Ten thousand years

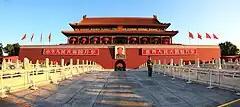
The two slogans that contain the term "wànsuì" ("Long live the People's Republic of China!", and "Long live the solidarity of the peoples of the world!") on the Tiananmen gatehouse in Beijing

One of the most conspicuous uses of the phrase is at the Tiananmen gate in Beijing, where large placards are affixed to the gatehouse reading "") and "").